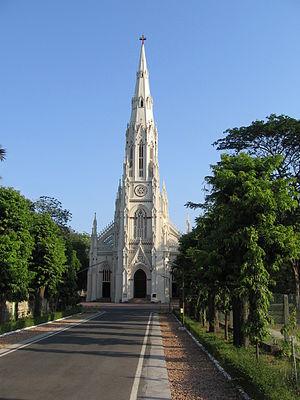
Le Loyola ICAM College of Engineering and Technology est une école d’ingénieurs basée à Chennai, capitale de l’état du Tamil Nadu au sud-est de l’Inde.